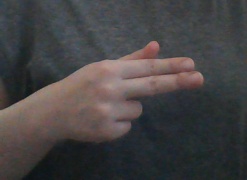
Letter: ghain